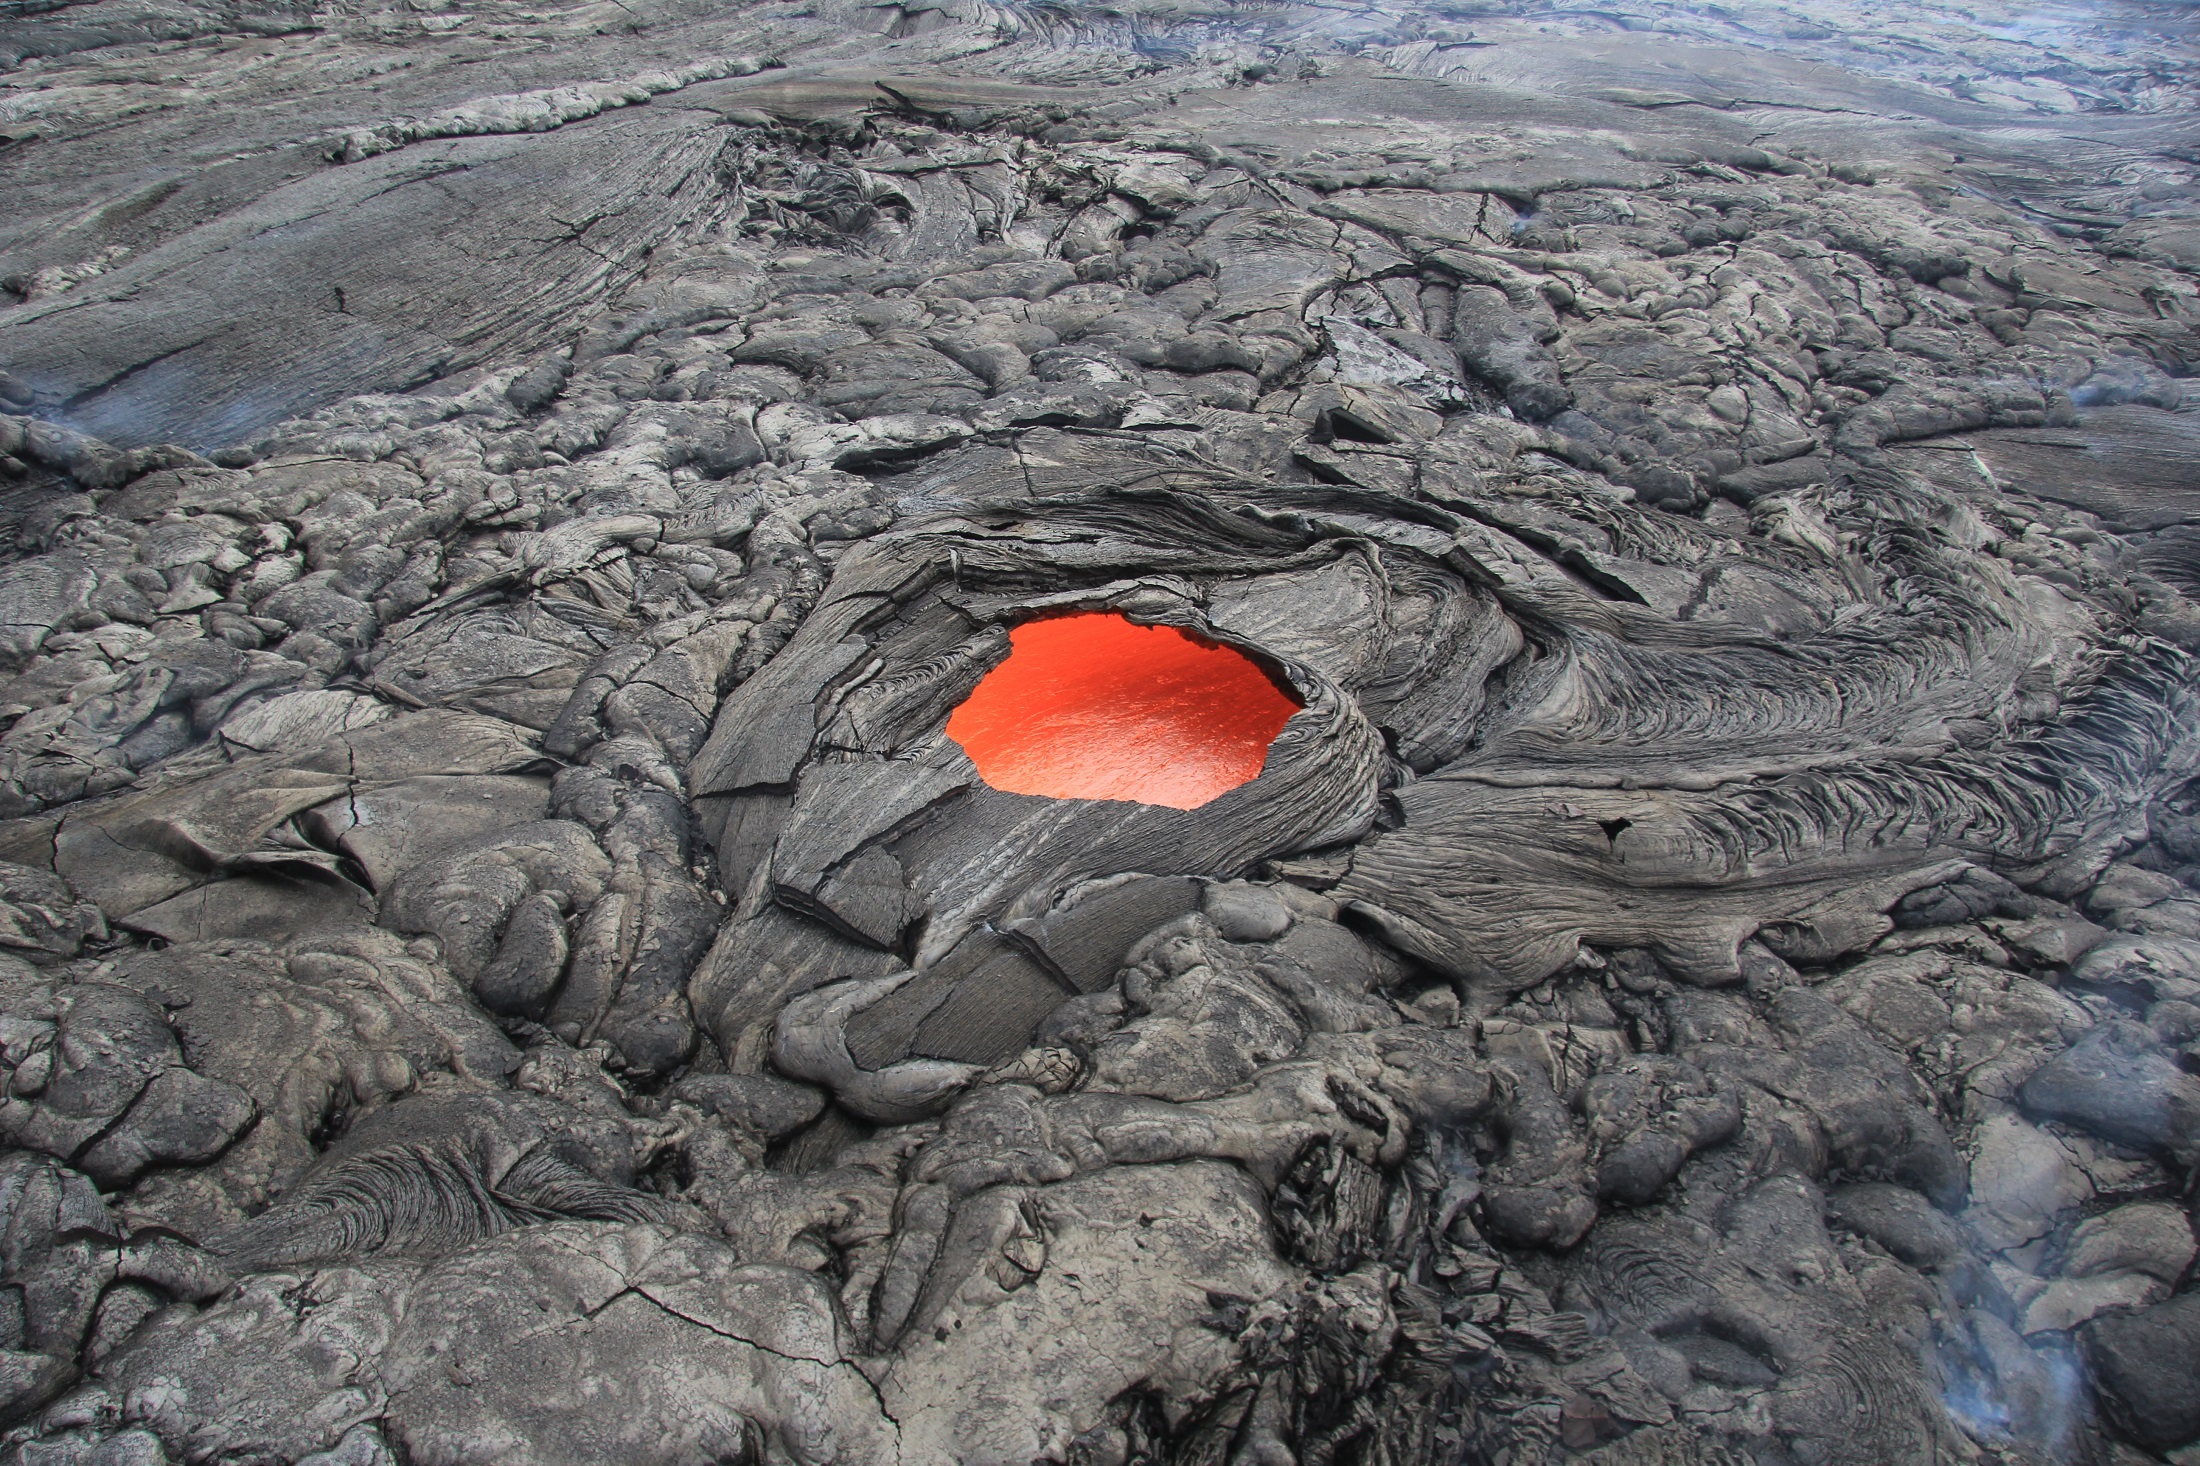
rock, glowing, window, usa, volcano, soil, hawaii, heat, crust, outdoors, geology, hot, lava, molten, dangerous, volcanic, tundra, magma, volcanic crater, kilauea, geological phenomenon, volcanic landform